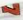
Number: 7